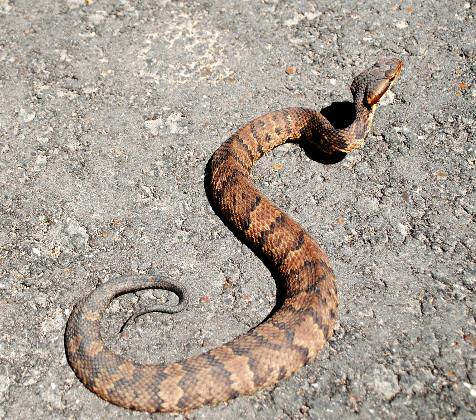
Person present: No